Young Lions (book)

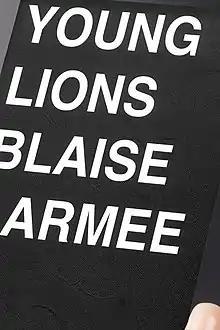
Cover of the Kindle edition of Young Lions by Blaise Larmee

Young Lions is the 2010 debut graphic novella by American author Blaise Larmee. The novella was created in order to compete for one of the prestigious self-publishing grants awarded by the Xeric Foundation. After receiving the grant in 2009 Larmee stated "I imagined after I got the Xeric that I would either write a different graphic novel to publish, or pocket the money. I ended up liking "Young Lions"."